Grand Egyptian Museum

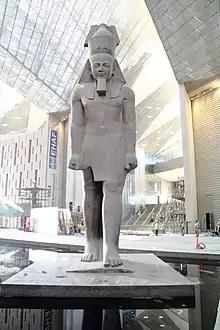
Large ancient Egyptian statue of Ramesses II in the museum's entrance hall

On 5 January 2002, then-Egyptian President Hosni Mubarak laid the foundation stone of the Grand Egyptian Museum.